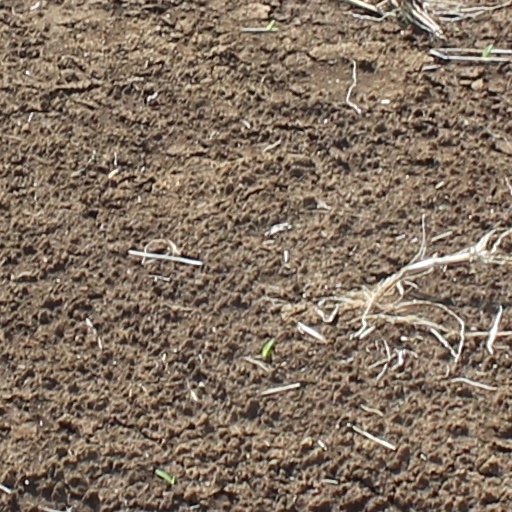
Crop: wheat